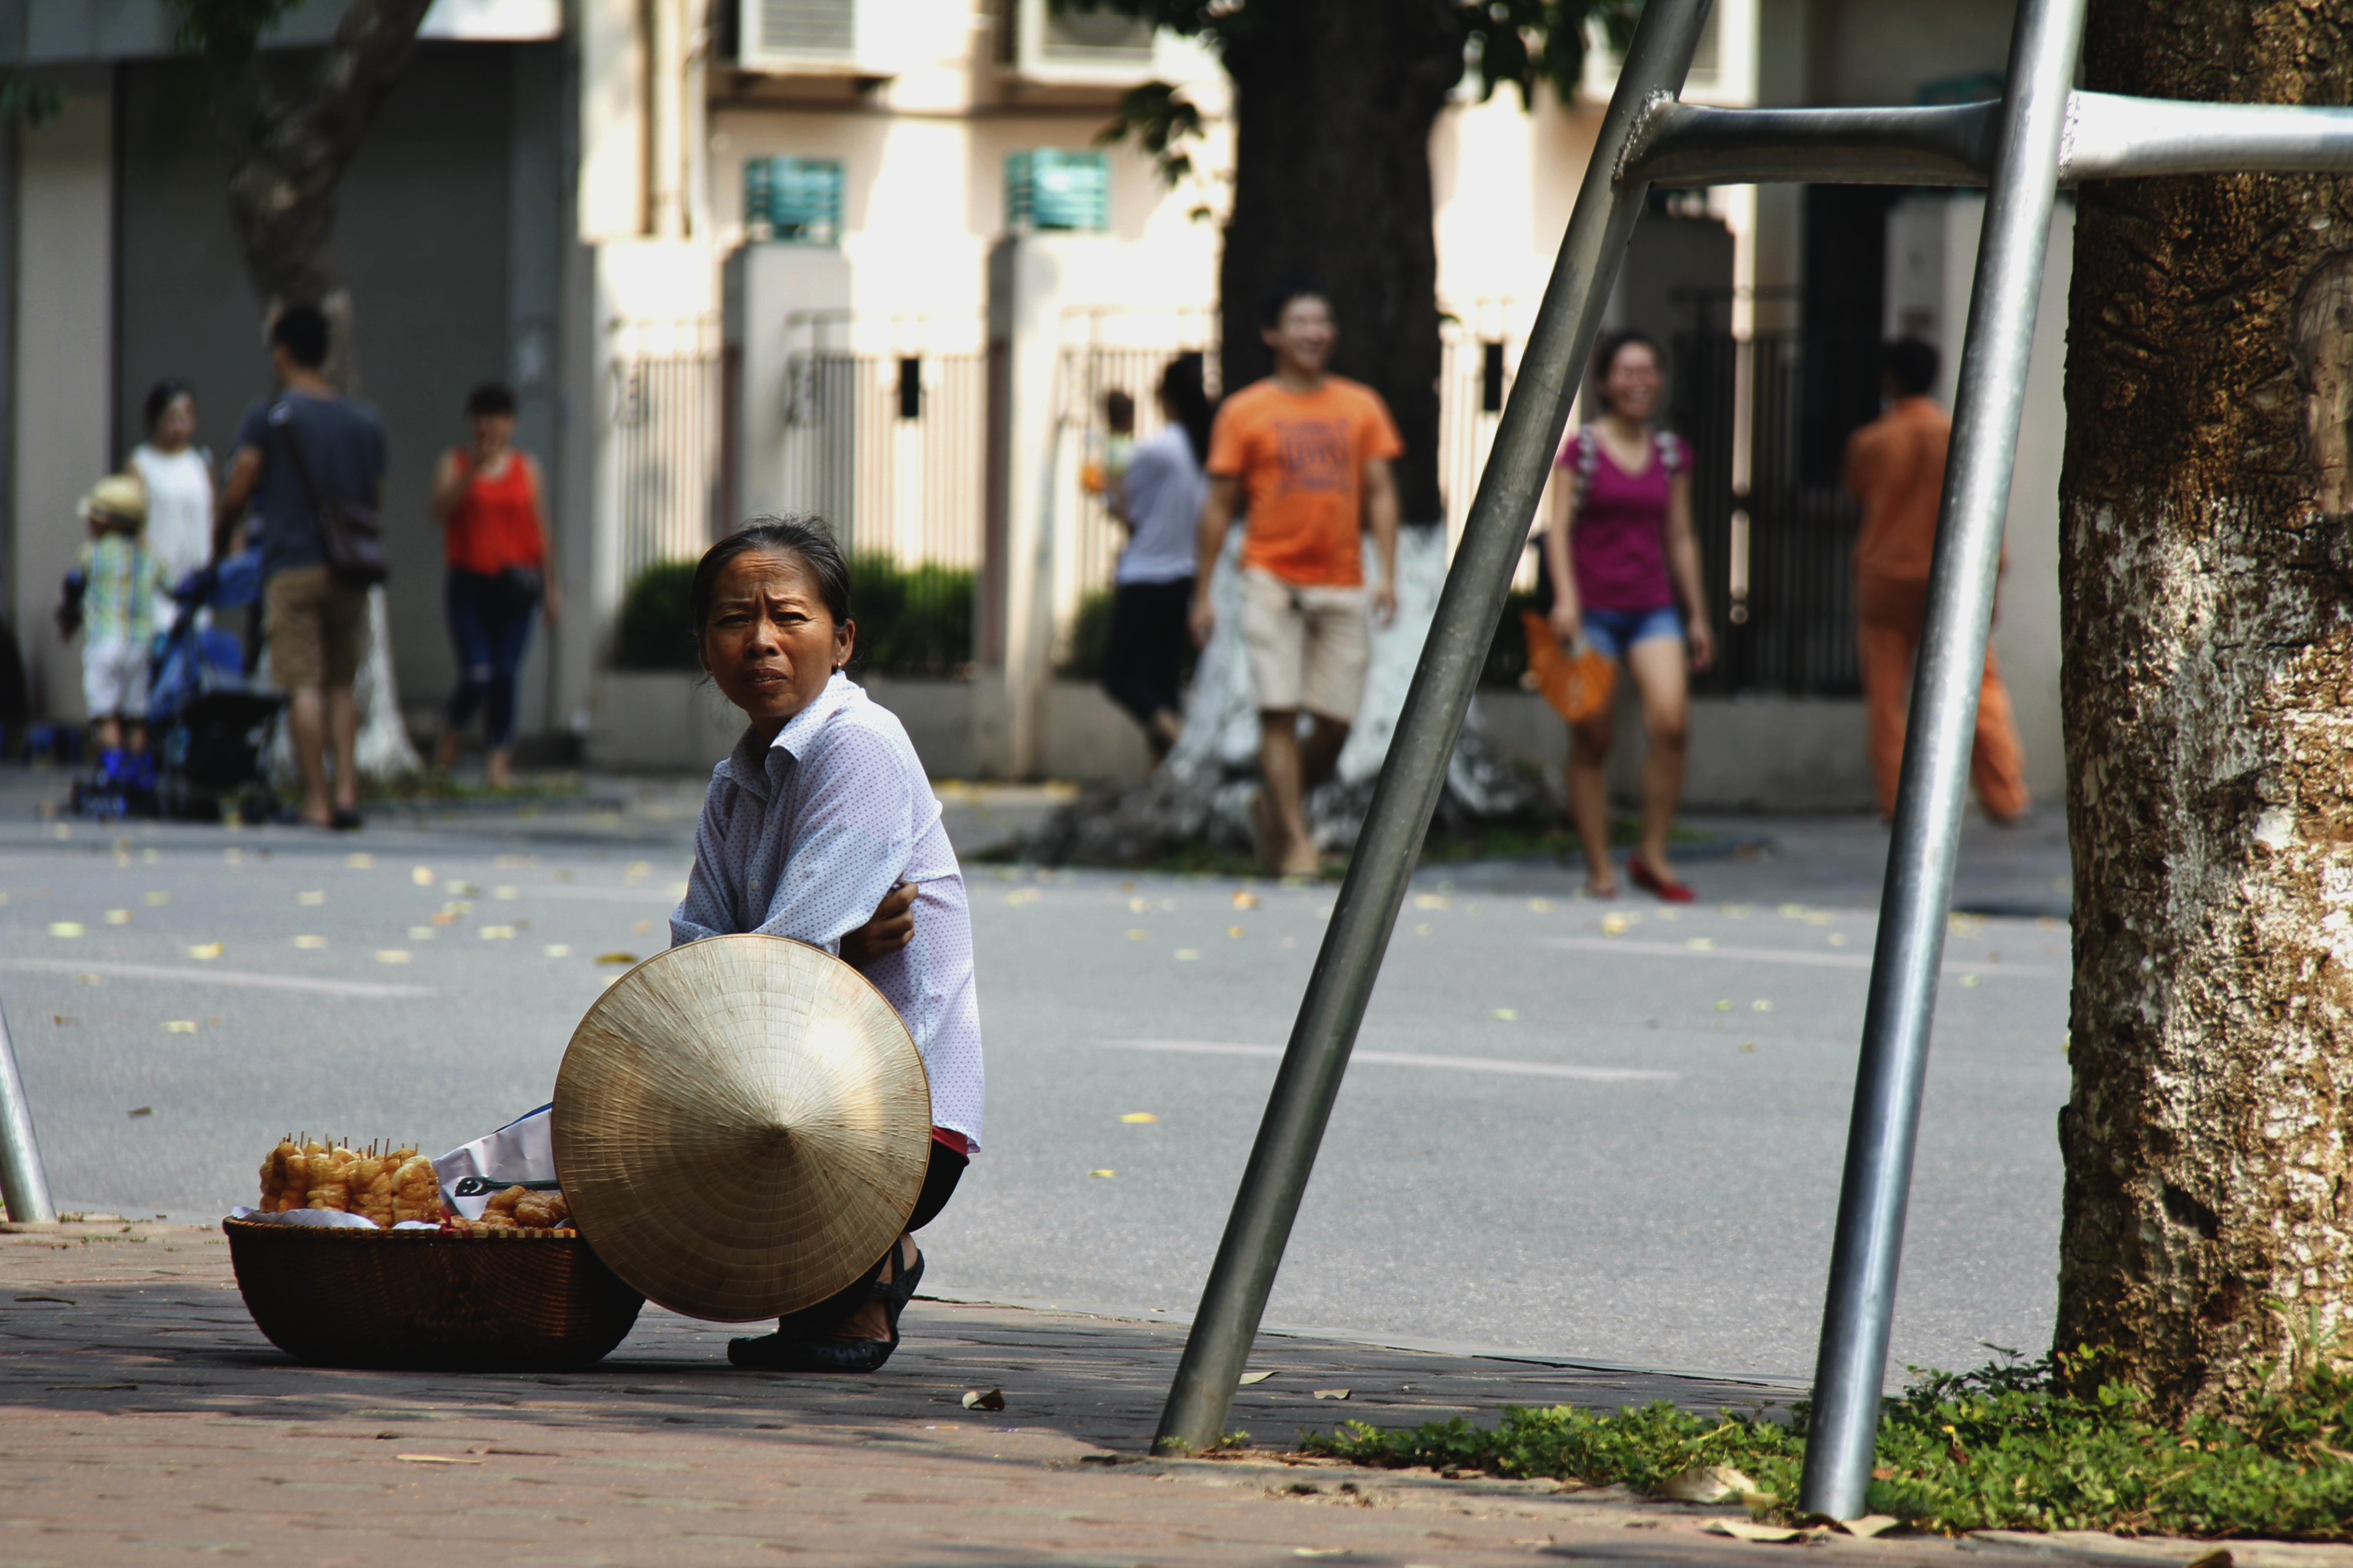
people, road, street, travel, spring, child, temple, infrastructure